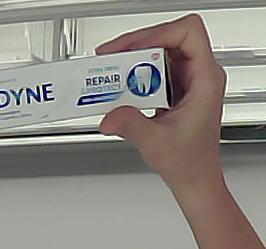
Product: sensodyne_toothpaste